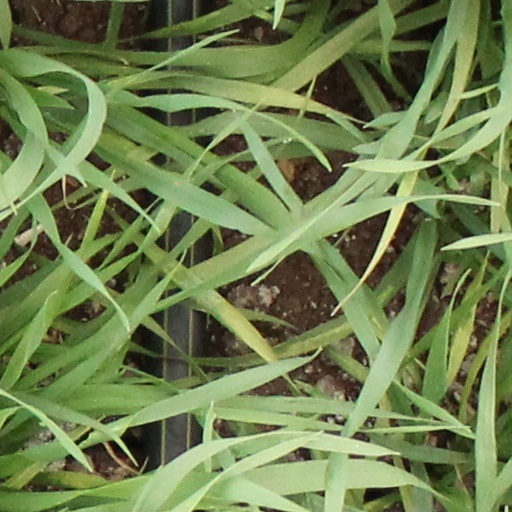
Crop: wheat